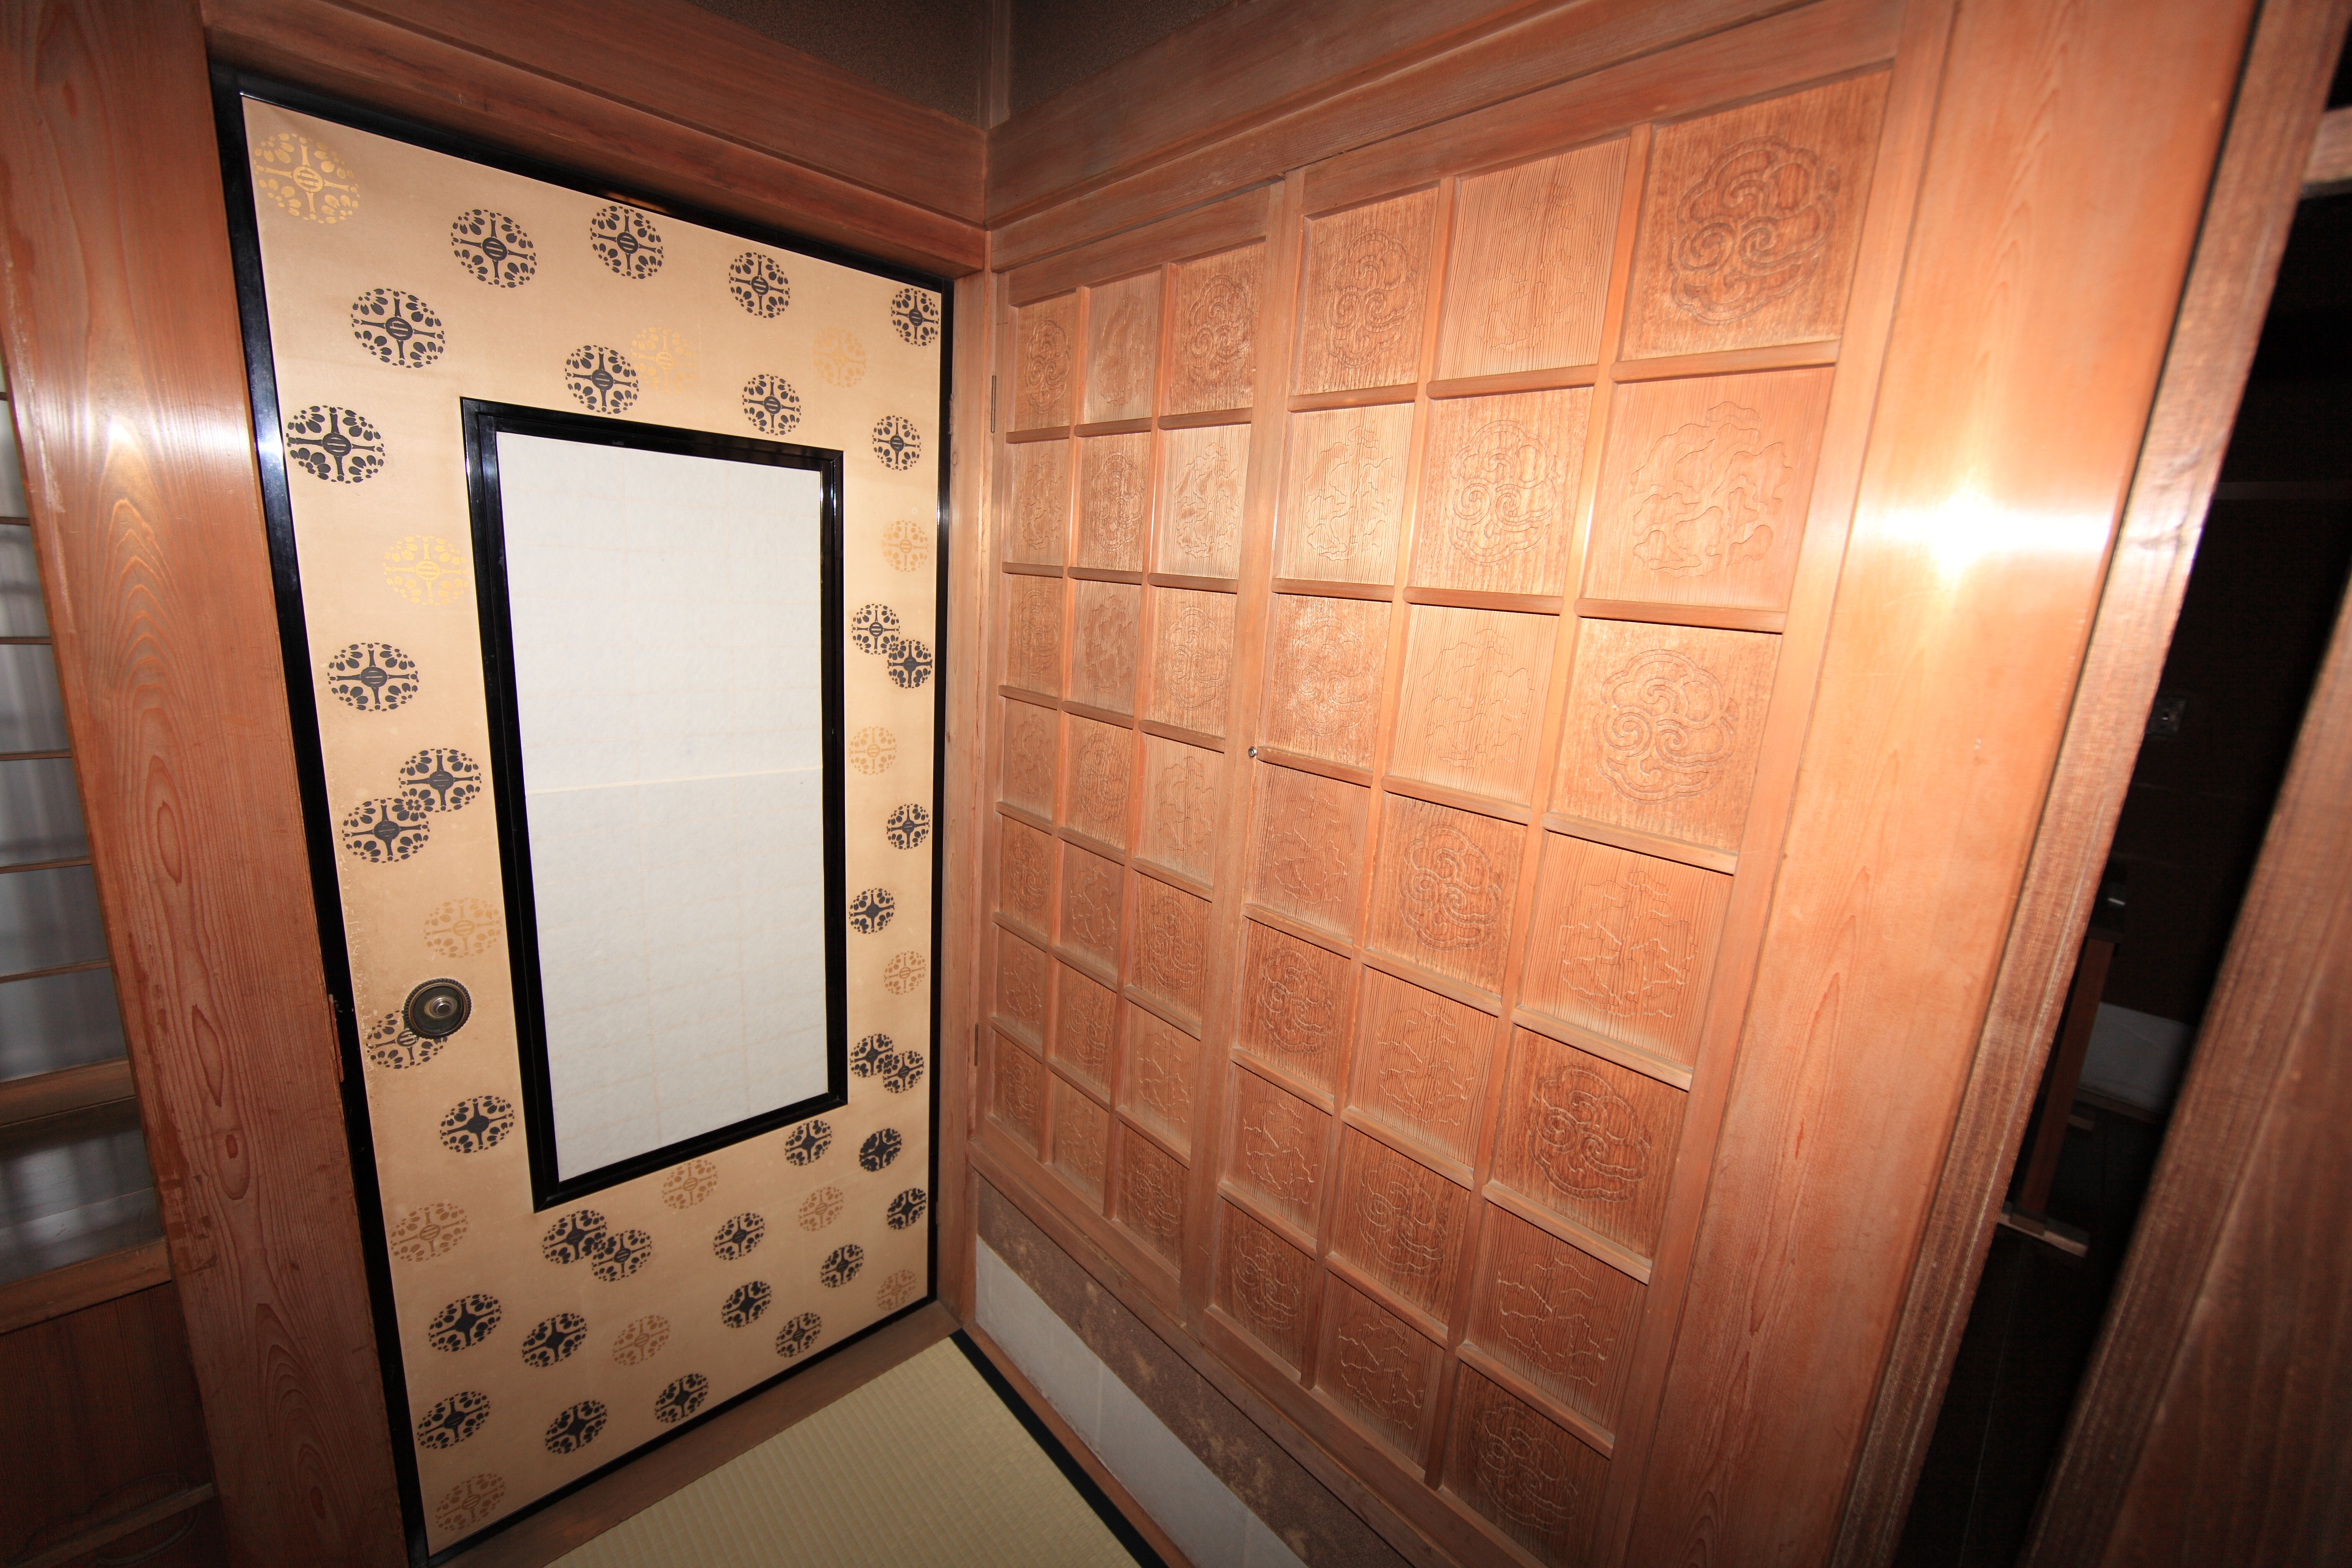
house, floor, interior, home, high, museum, property, room, door, interior design, bathroom, memorial, design, japanese, 5d, style, hires, markii, traditional, hi, res, resolution, saitama, hikigun, tohyama, kawajimamachi, cabinetry